CDC 8600

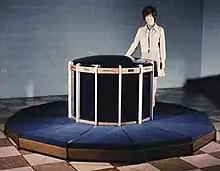
The CDC 8600, likely a mock-up made for promotional purposes. The ring of "benches" around the outside contains the power supplies—a design element that Cray re-used on the Cray-1. Each of the pie-wedges of the computer can be removed for servicing, and heat exhausts through the central core.

The CDC 8600 was the last of Seymour Cray's supercomputer designs while he worked for Control Data Corporation. As the natural successor to the CDC 6600 and CDC 7600, the 8600 was intended to be about 10 times as fast as the 7600, already the fastest computer on the market. The design was essentially four 7600's, packed into a very small chassis so they could run at higher clock speeds.